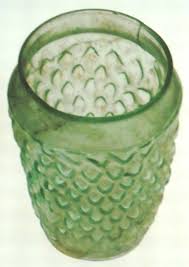
Label: glass